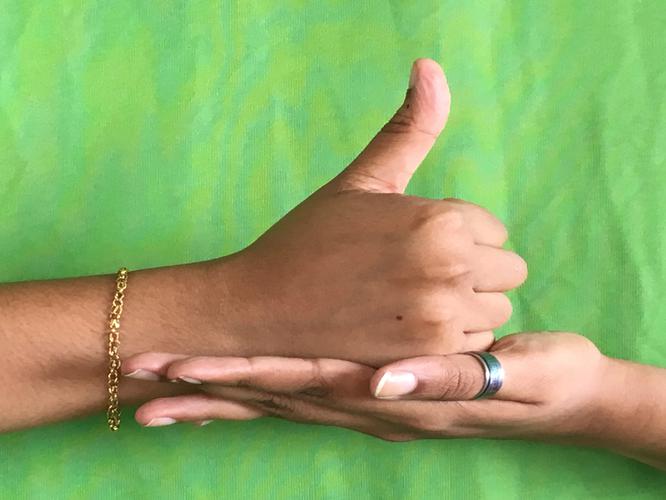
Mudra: Shivalinga
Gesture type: double_hand